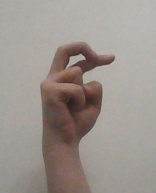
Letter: zay